Douglas Grant

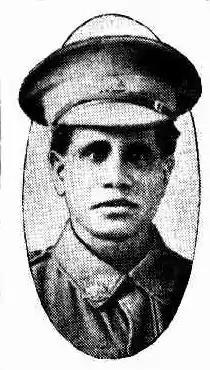
Douglas Grant seen in The Herald, 9 September 1916

Grant first joined the Australian Army at Scone on 13 January 1916. Grant completed training with the 34th Battalion, but was discharged because indigenous people were officially barred from military service. However, as the number of possible recruits dwindled, such legal barriers were increasingly ignored by recruiters. Grant re-enlisted in August 1916 and was sent to France to join the 13th Battalion. Douglas Grant was one of more than 1,000 Indigenous men who served in World War I.